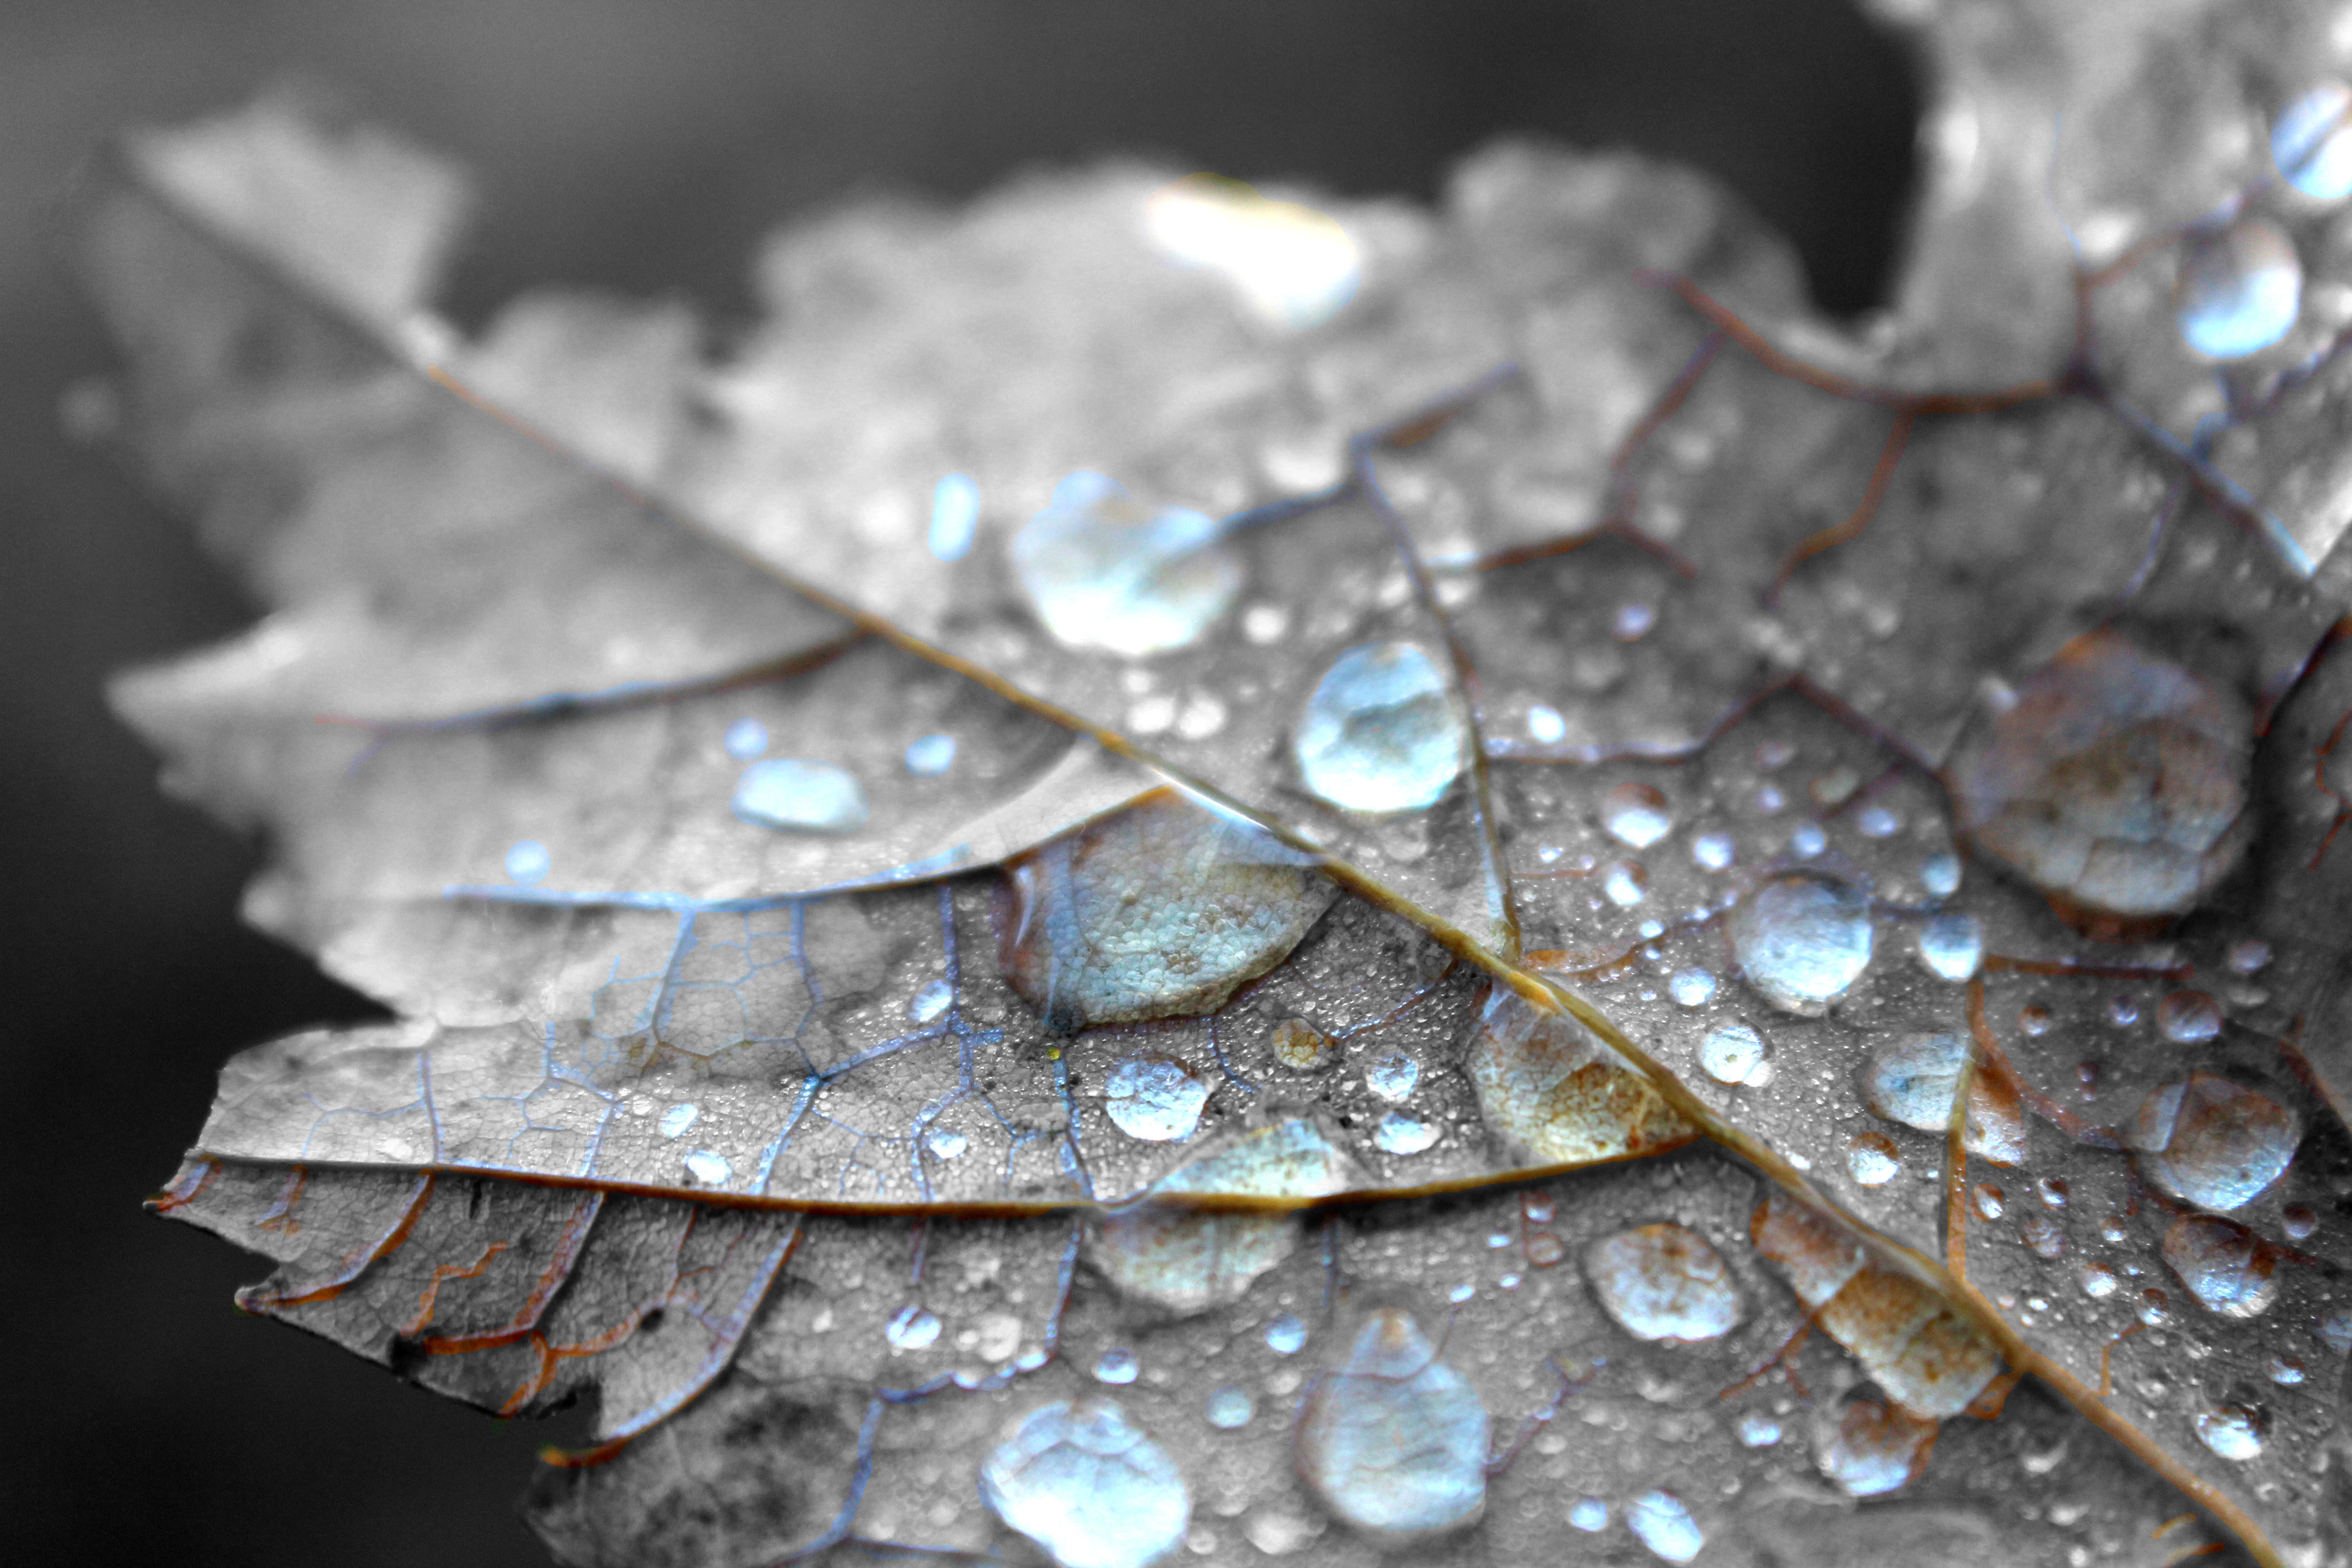
leaf, water, moisture, drop, dew, plant, close up, tree, macro photography, autumn, photography, branch, twig, flower